Argentina

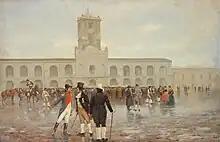

Beginning a process from which Argentina was to emerge as successor state to the Viceroyalty, the 1810 May Revolution replaced the viceroy Baltasar Hidalgo de Cisneros with the First Junta, a new government in Buenos Aires made up from locals. In the first clashes of the Independence War the Junta crushed a royalist counter-revolution in Córdoba, but failed to overcome those of the Banda Oriental, Upper Peru and Paraguay, which later became independent states. The French-Argentine Hippolyte Bouchard then brought his fleet to wage war against Spain overseas and attacked Spanish California, Spanish Peru and Spanish Philippines. He secured the allegiance of escaped Filipinos in San Blas who defected from the Spanish to join the Argentine navy, due to common Argentine and Philippine grievances against Spanish colonization. Jose de San Martin's brother, Juan Fermín de San Martín, was already in the Philippines and drumming up revolutionary fervor prior to this. At a later date, the Argentine sign of Inca origin, the Sun of May was adopted as a symbol by the Filipinos in the Philippine Revolution against Spain. He also secured the diplomatic recognition of Argentina from King Kamehameha I of the Kingdom of Hawaii. Historian Pacho O'Donnell affirms that Hawaii was the first state that recognized Argentina's independence. He was finally arrested in 1819 by Chilean patriots.